Uniqlo

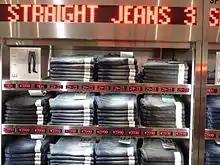
Uniqlo jeans at their Tokyo store

On 2 September 2009, Fast Retailing announced that the company would target annual group sales of 5 trillion yen (approx. US$61.2 billion) and pretax profit from operations of 1 trillion yen (approx. US$12.2 billion) by 2020. This meant that the company was aiming to be the world's biggest specialty retailer of private label apparel. The company also aimed for a growth rate of 20% per year. The company's international business target included one trillion yen in China, one trillion in other Asian countries, and one trillion in Europe and the United States.